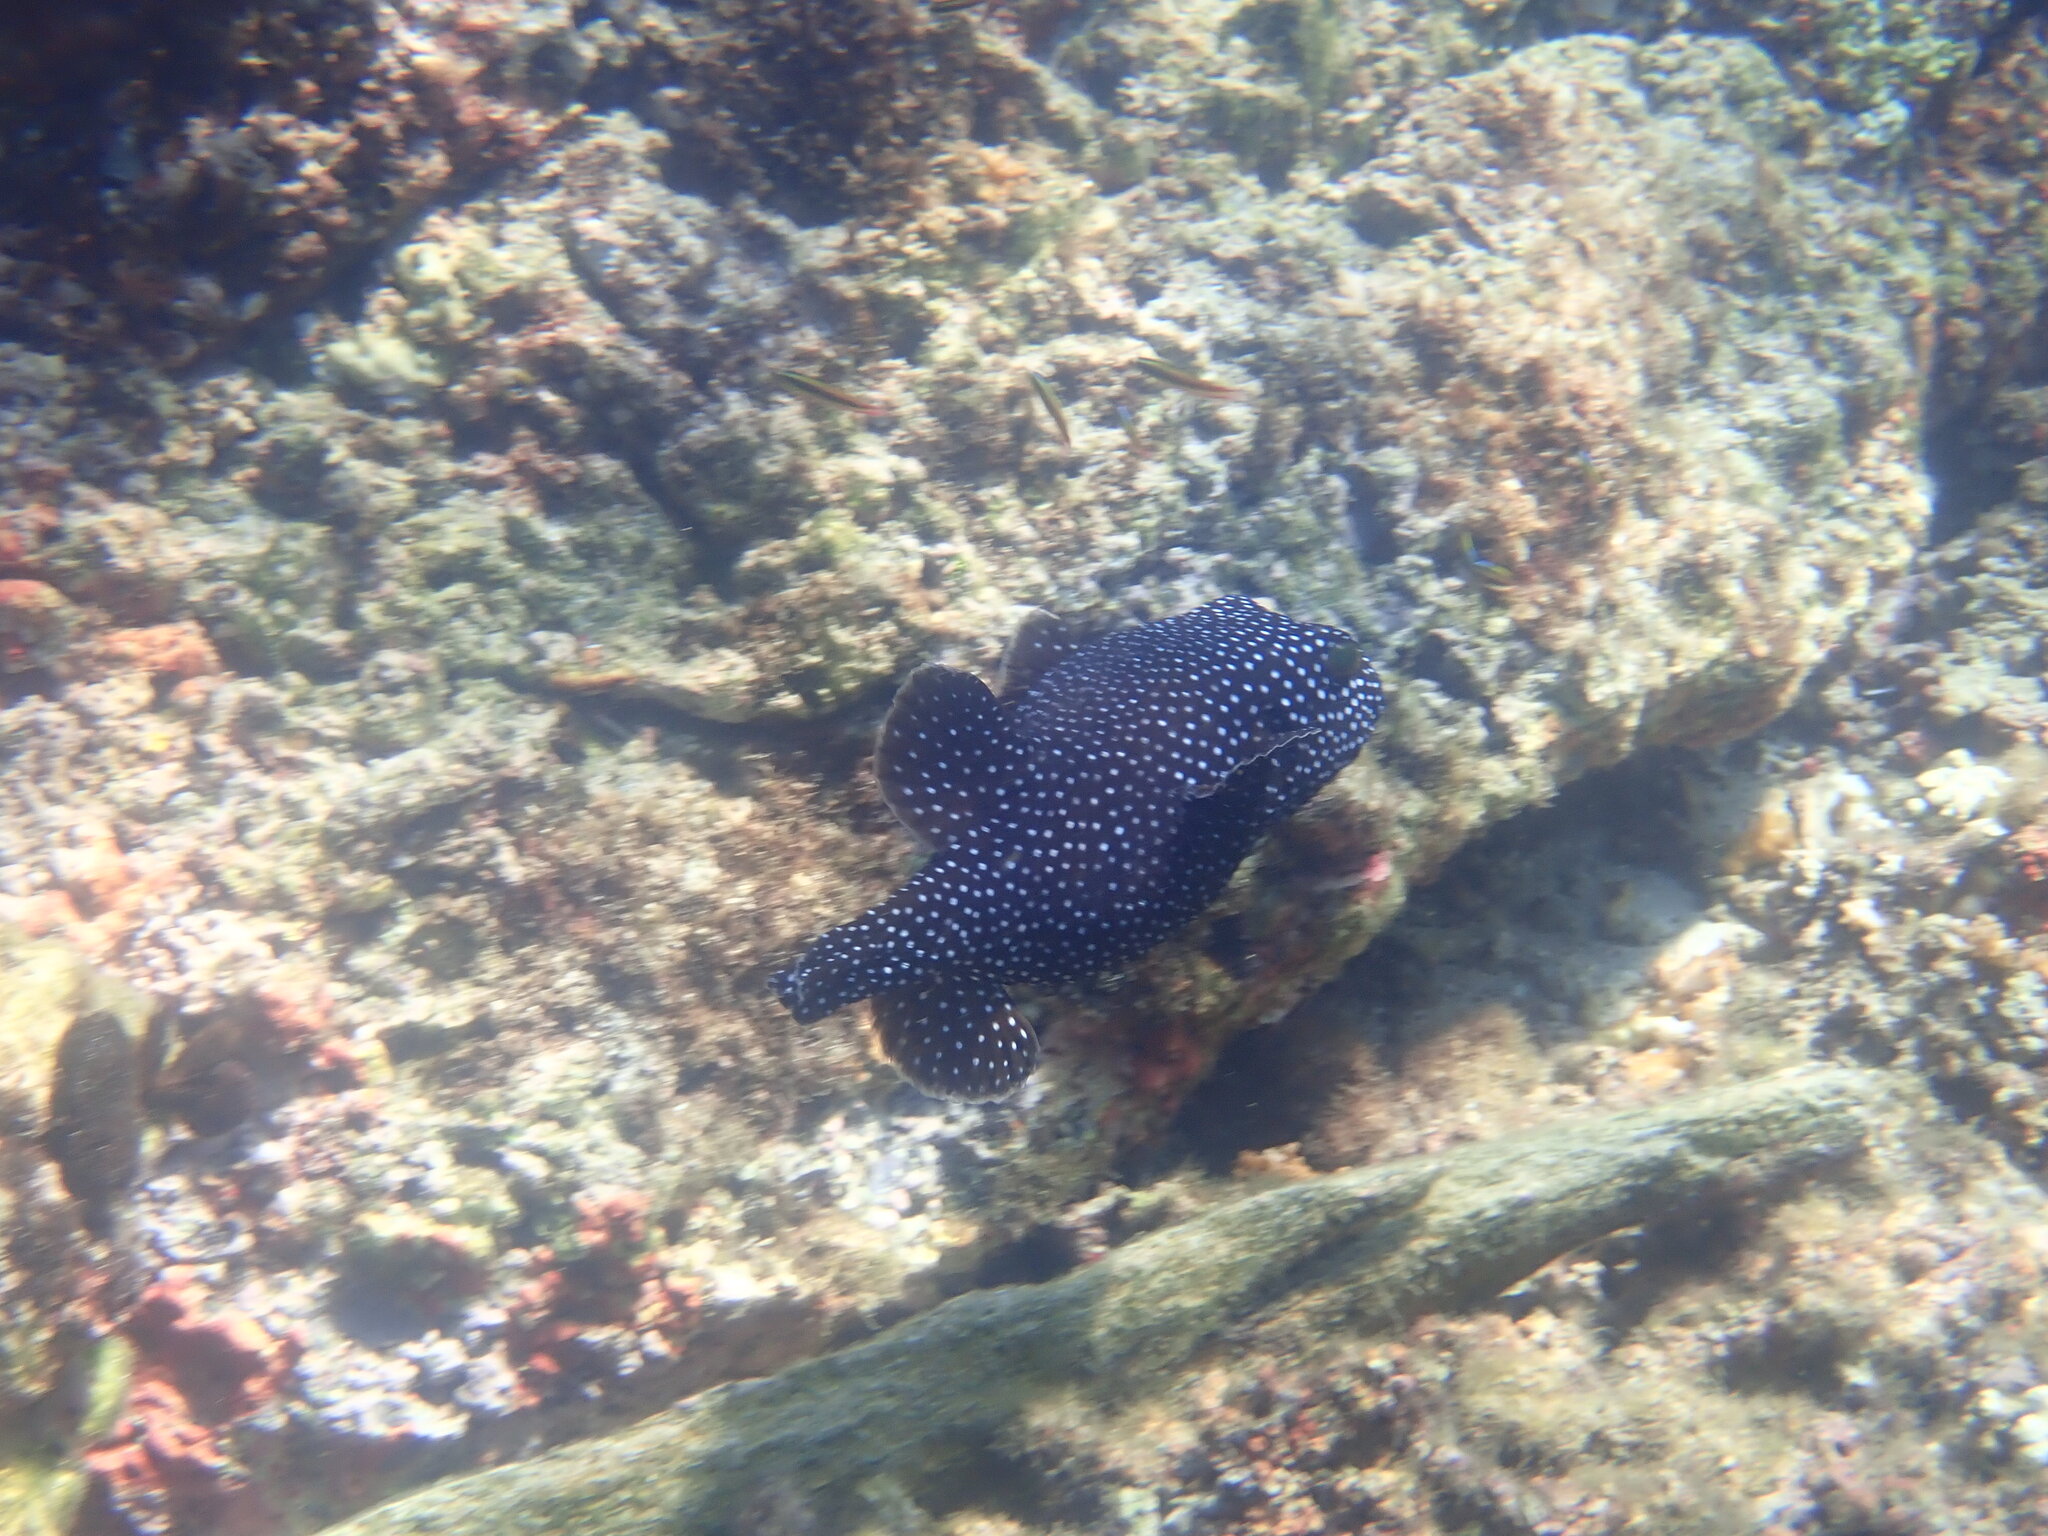
Arothron meleagris (Guineafowl Puffer)